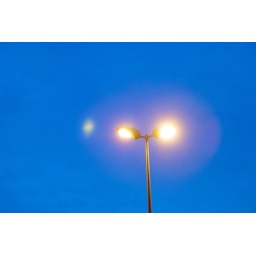
Light in the blue sky